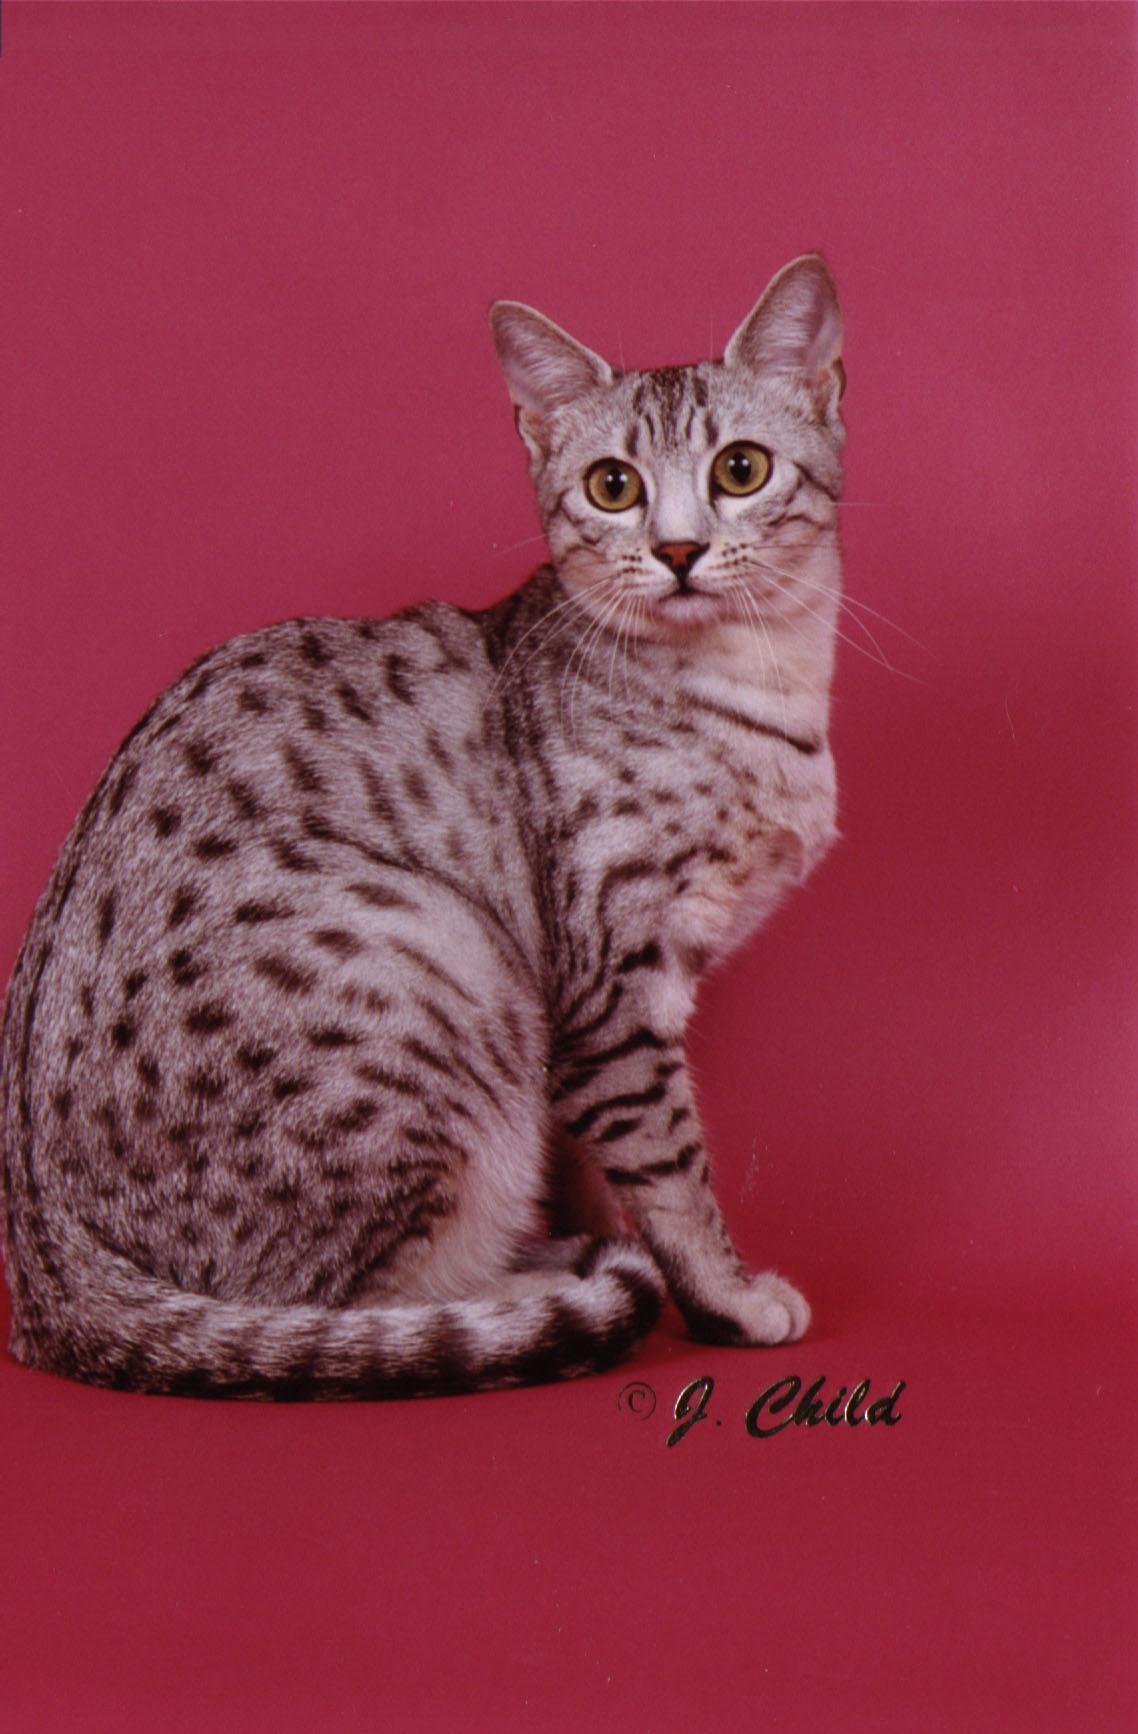
Egyptian Mau